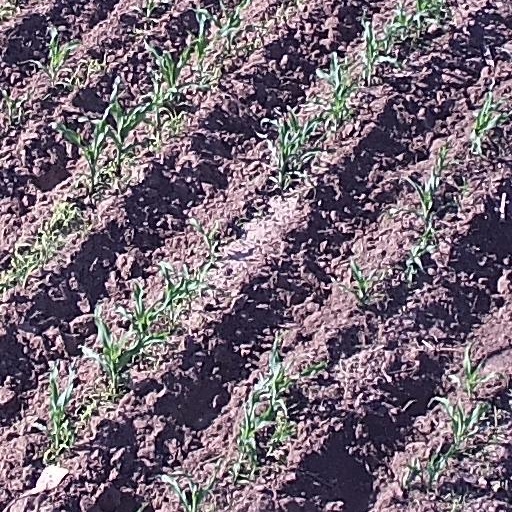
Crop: maize; corn